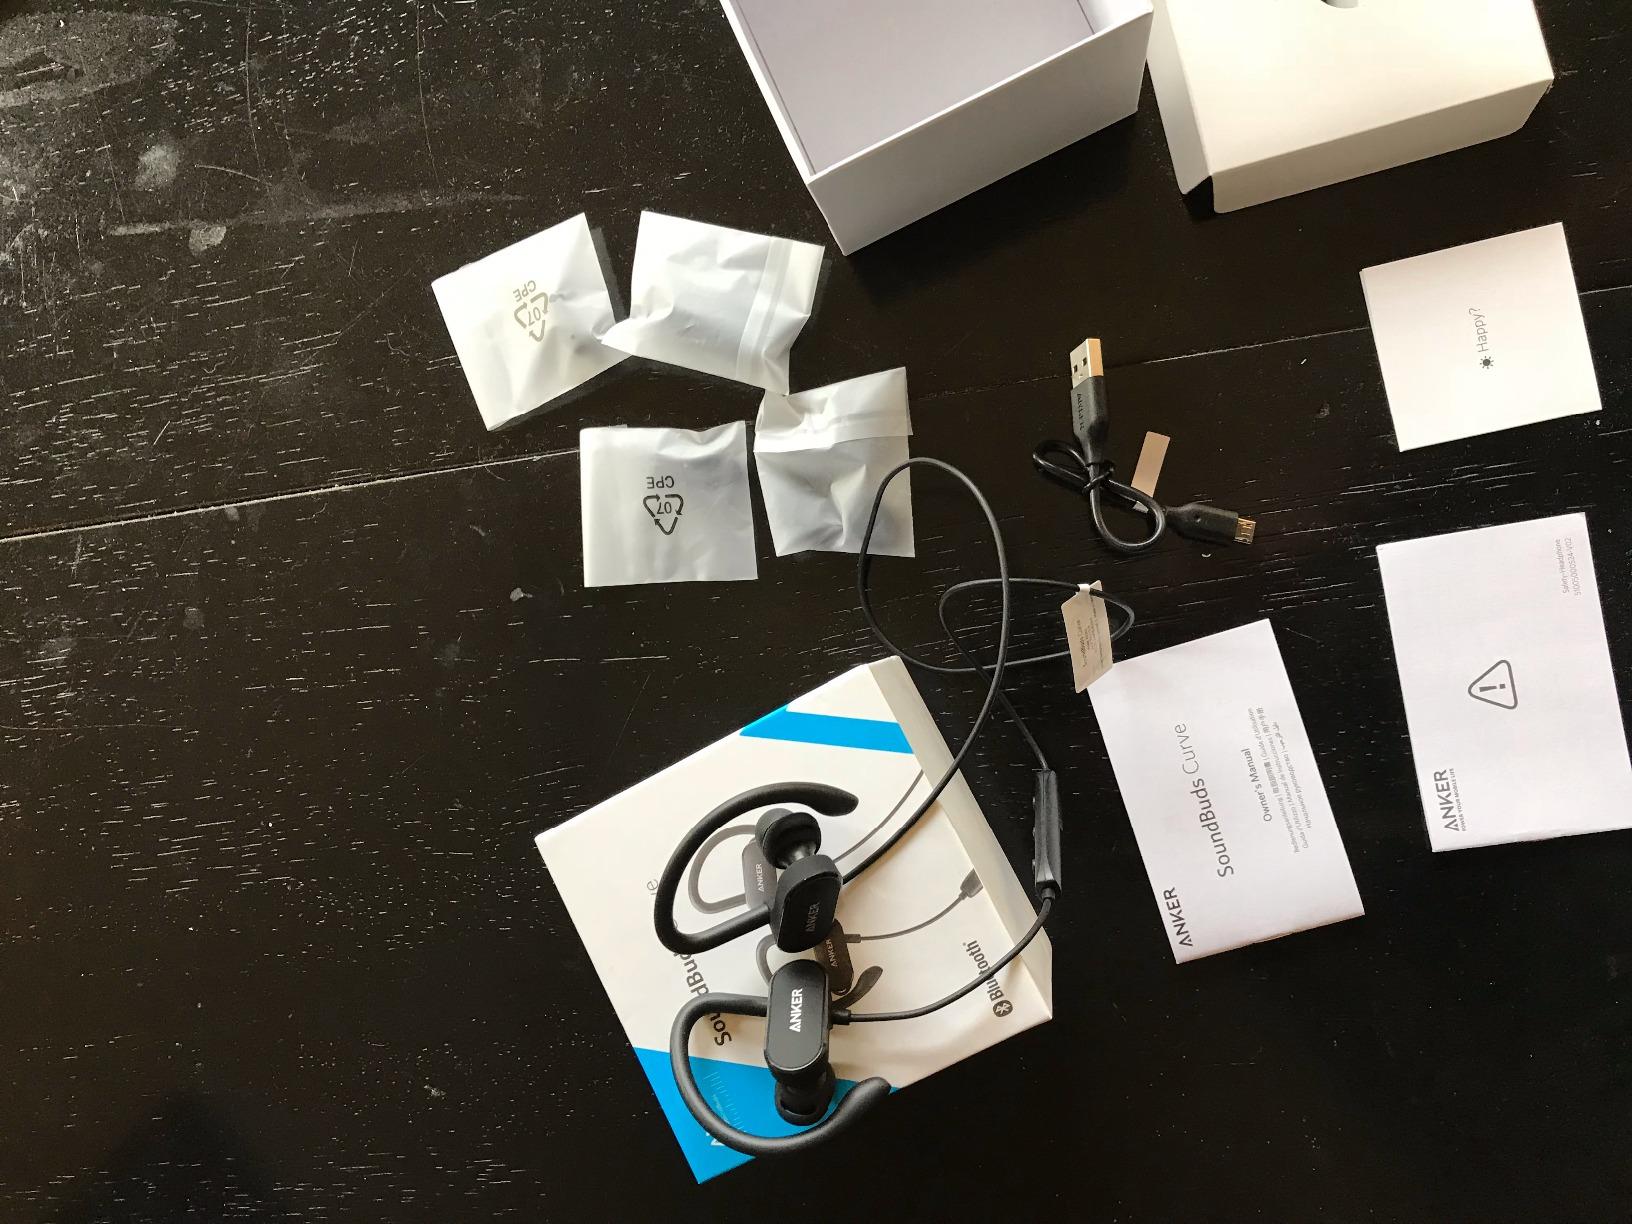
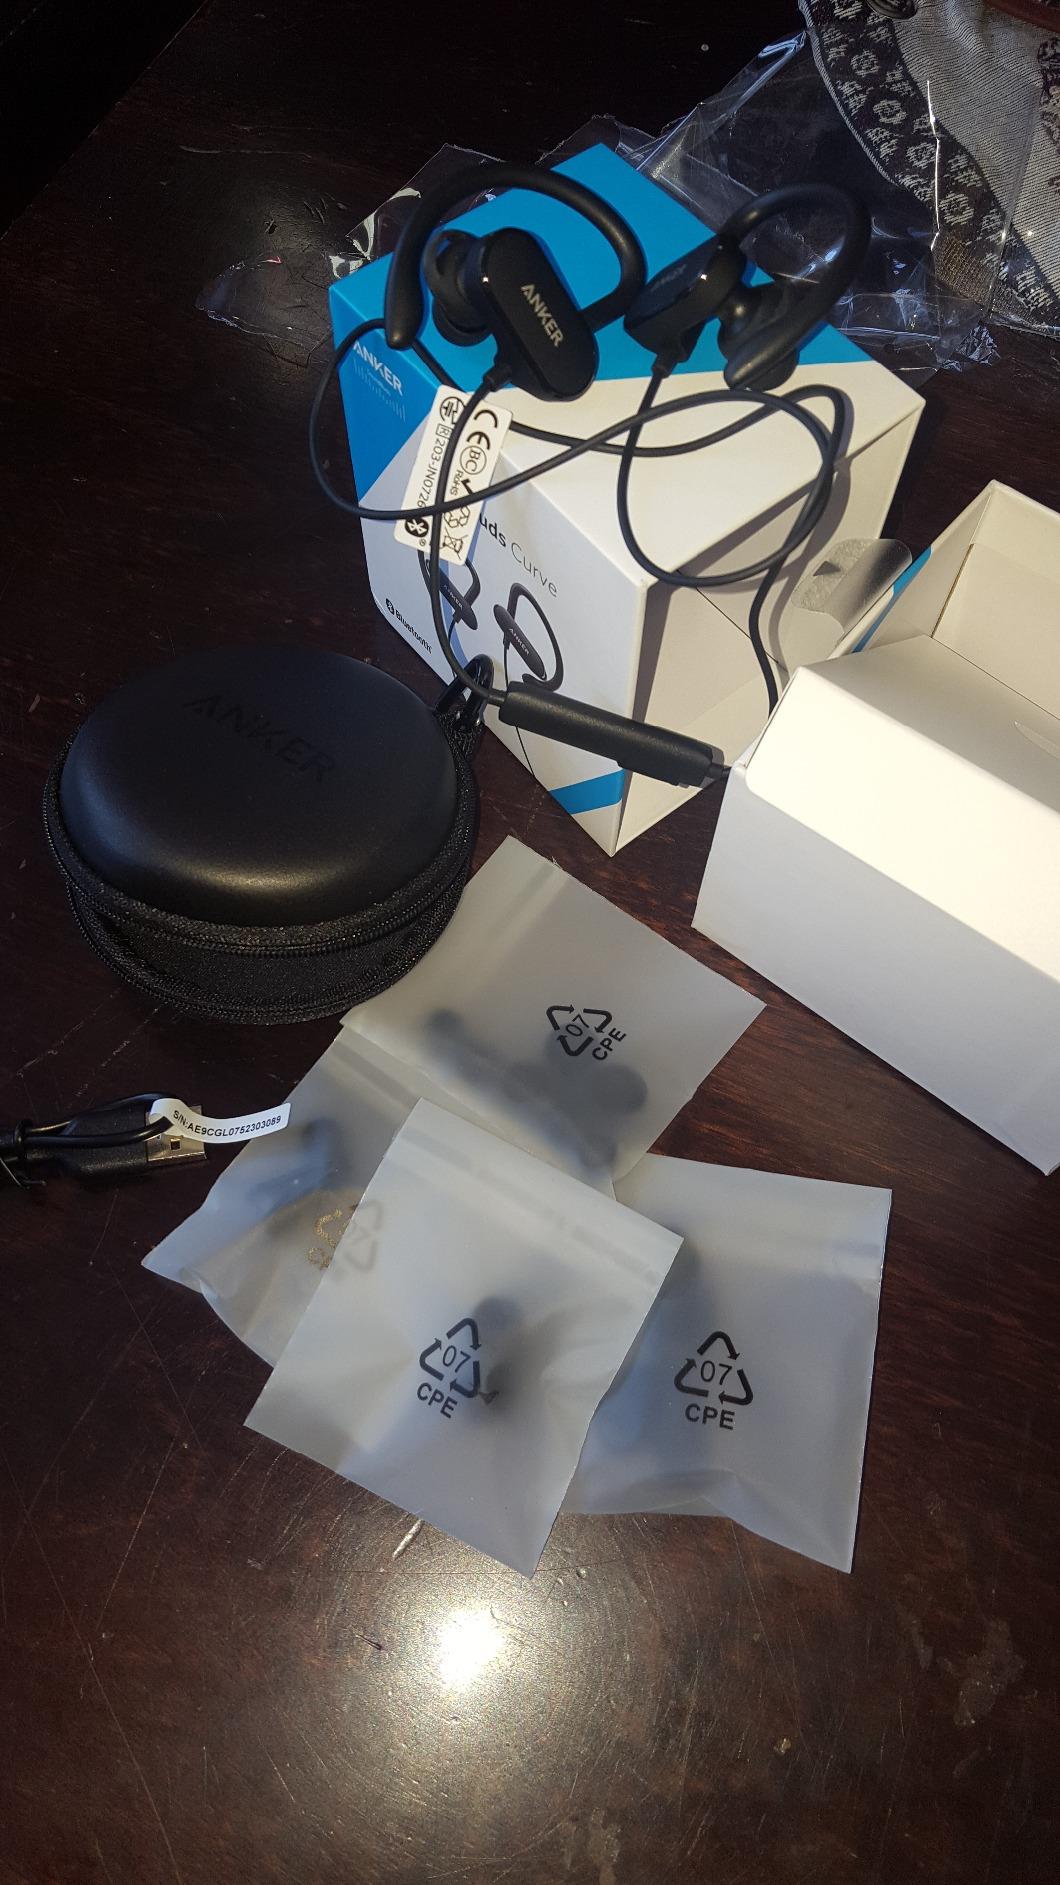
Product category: headphones
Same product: yes